Sutton & Whitney

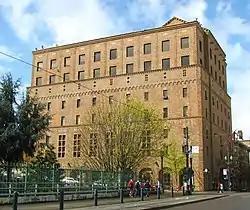
The historic Neighbors of Woodcraft Building, built 1929, NRHP-listed

Sutton & Whitney was an architecture firm based in Portland, Oregon, United States, operating from 1912 to 1950. Its principal partners were Albert Sutton (1867–1923) and Harrison A. Whitney (1877–1962). In 1934, it became Sutton, Whitney & Aandahl, after full membership was granted to Frederick Aandahl (1887–1950), who had already been working for the firm as chief draftsman since 1919 and as an associate since 1923.